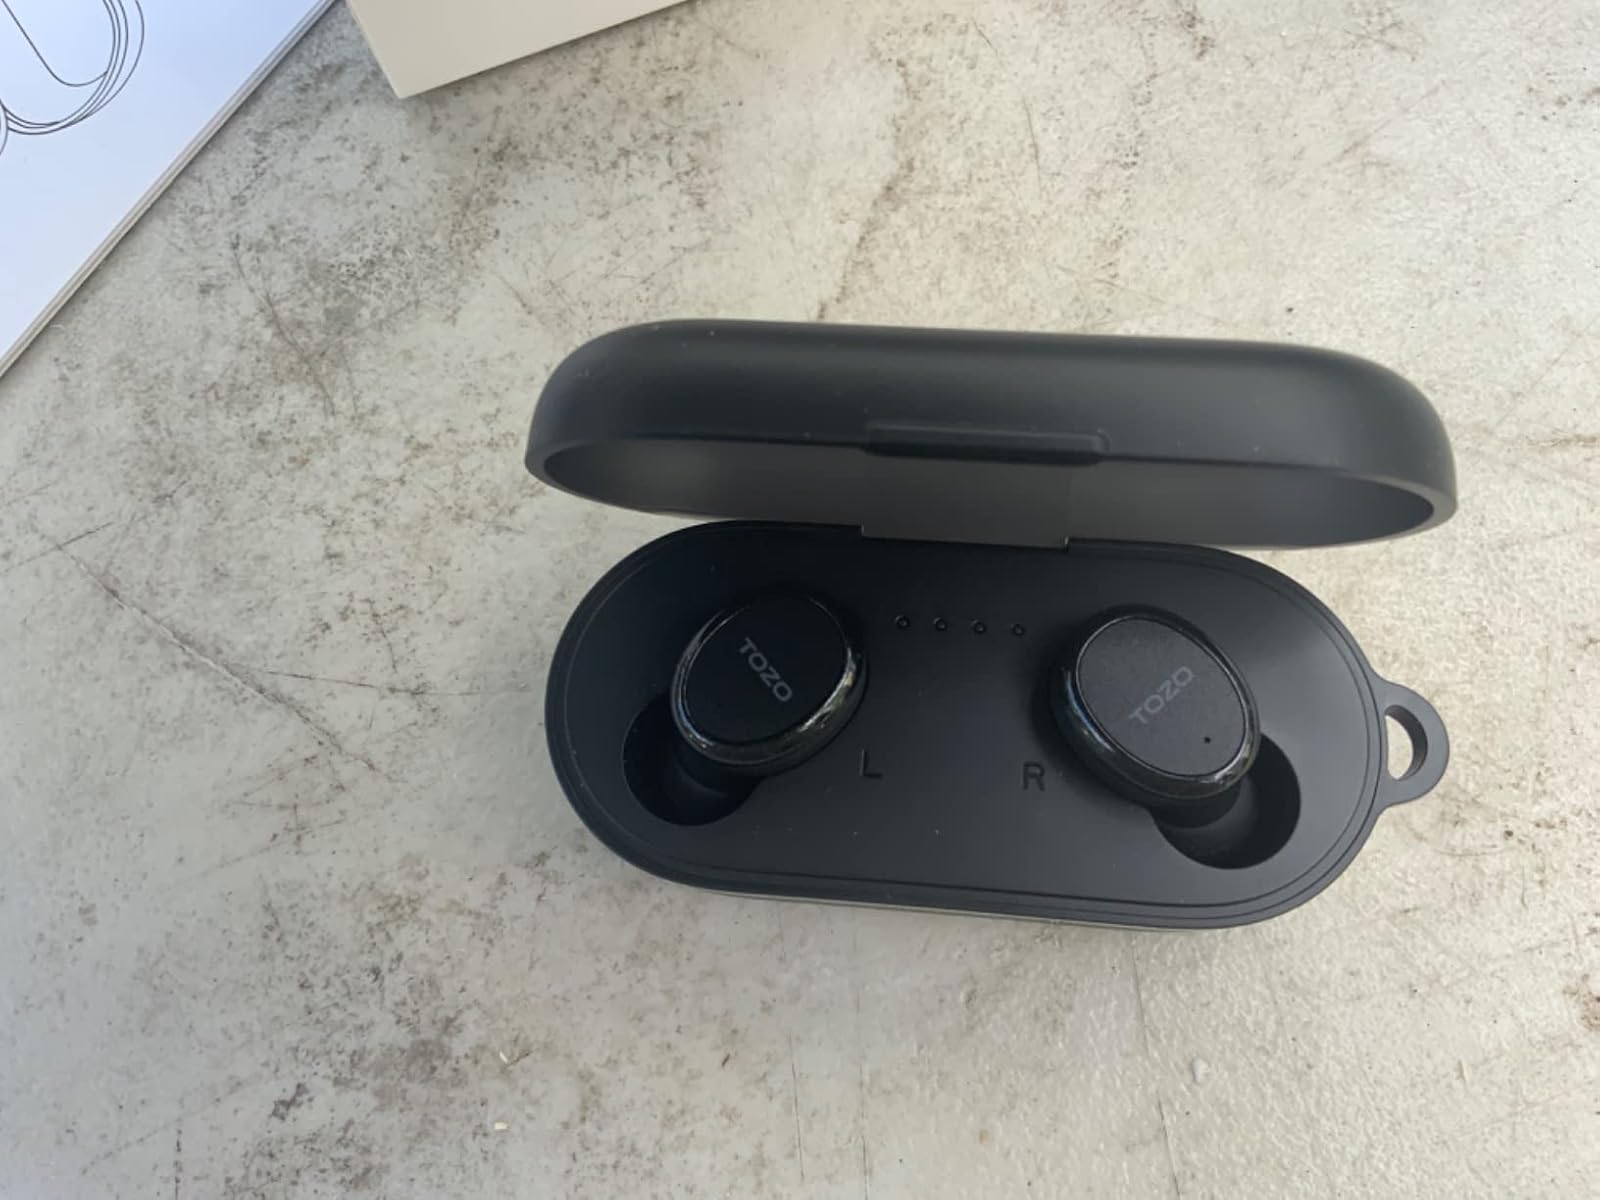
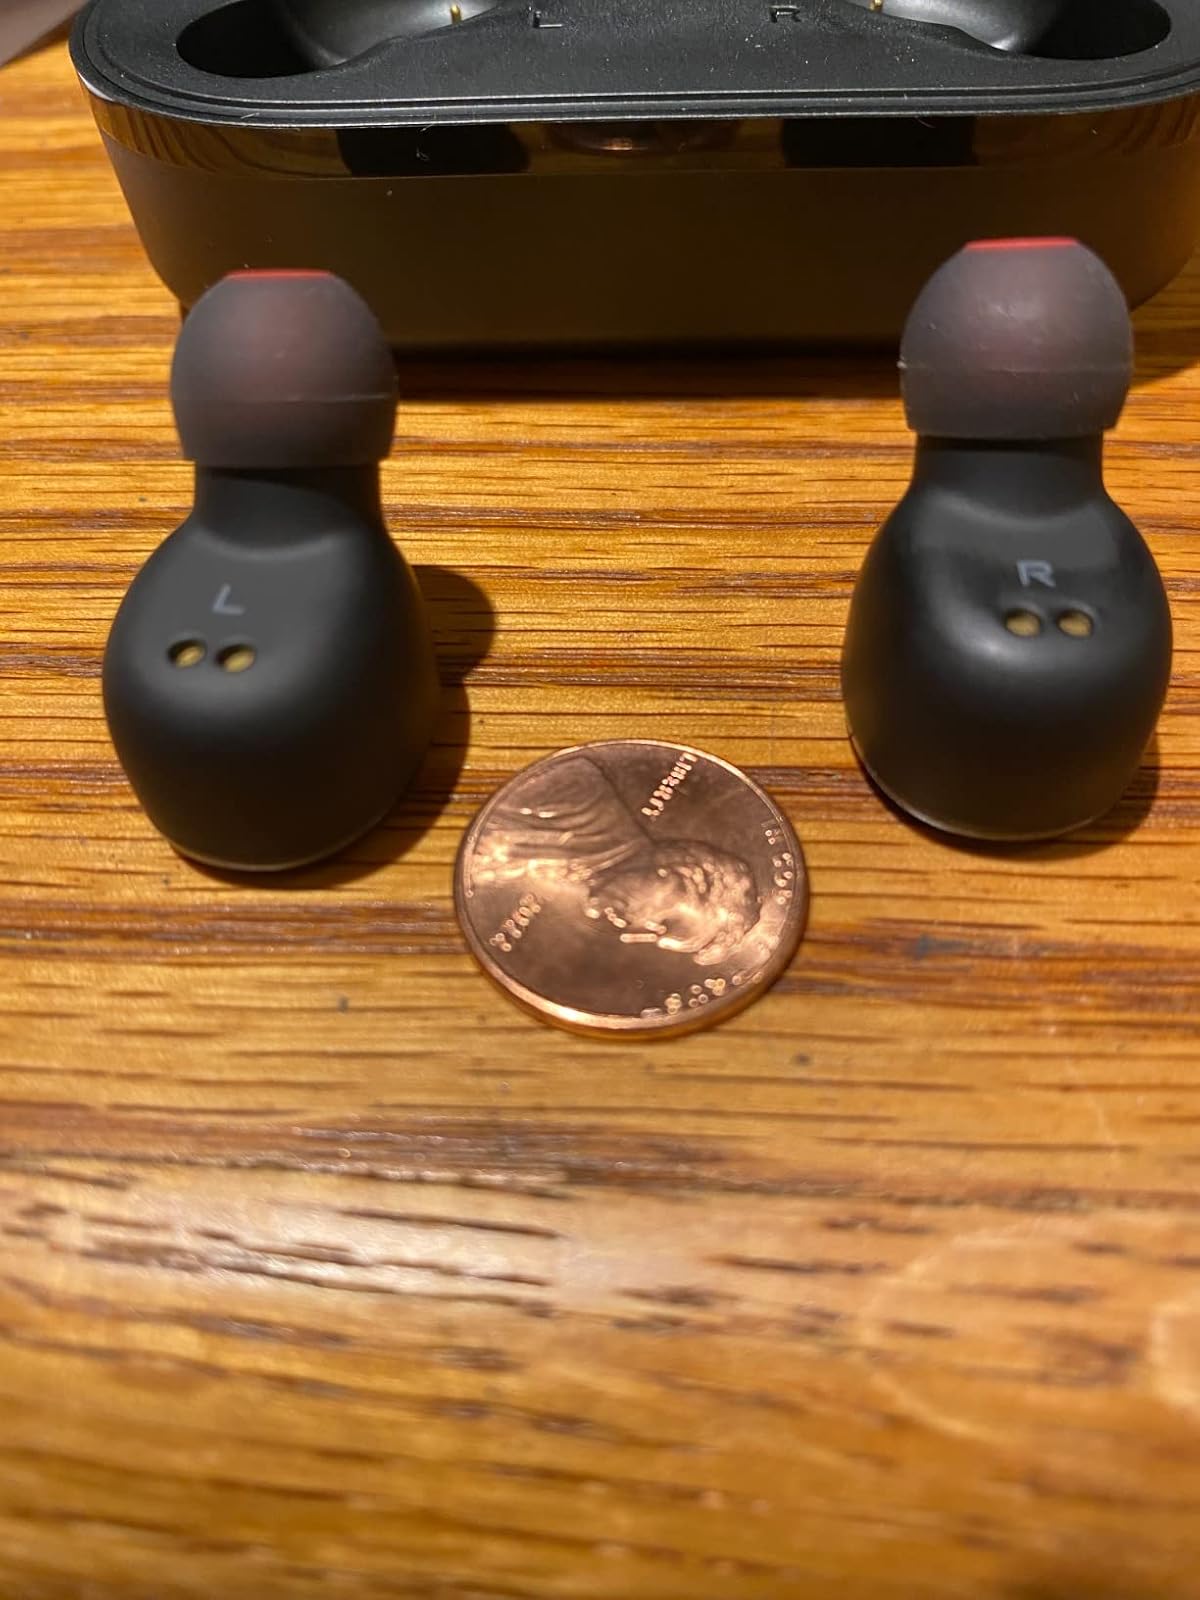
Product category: earbuds
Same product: yes